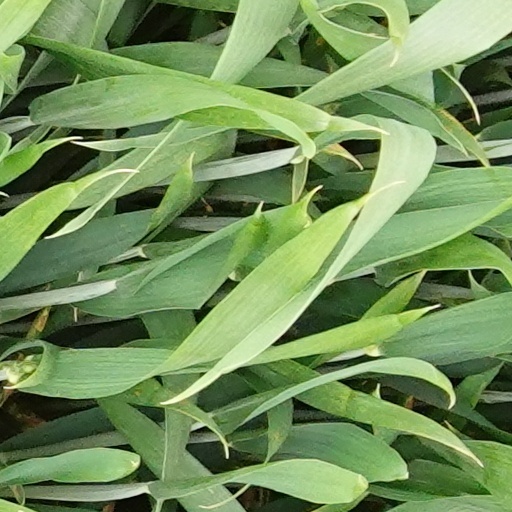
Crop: wheat